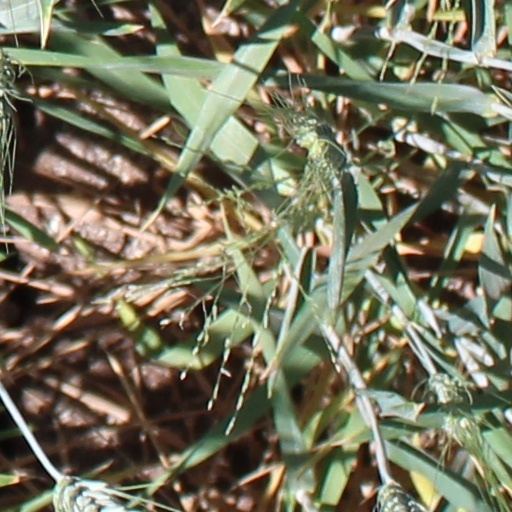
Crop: wheat